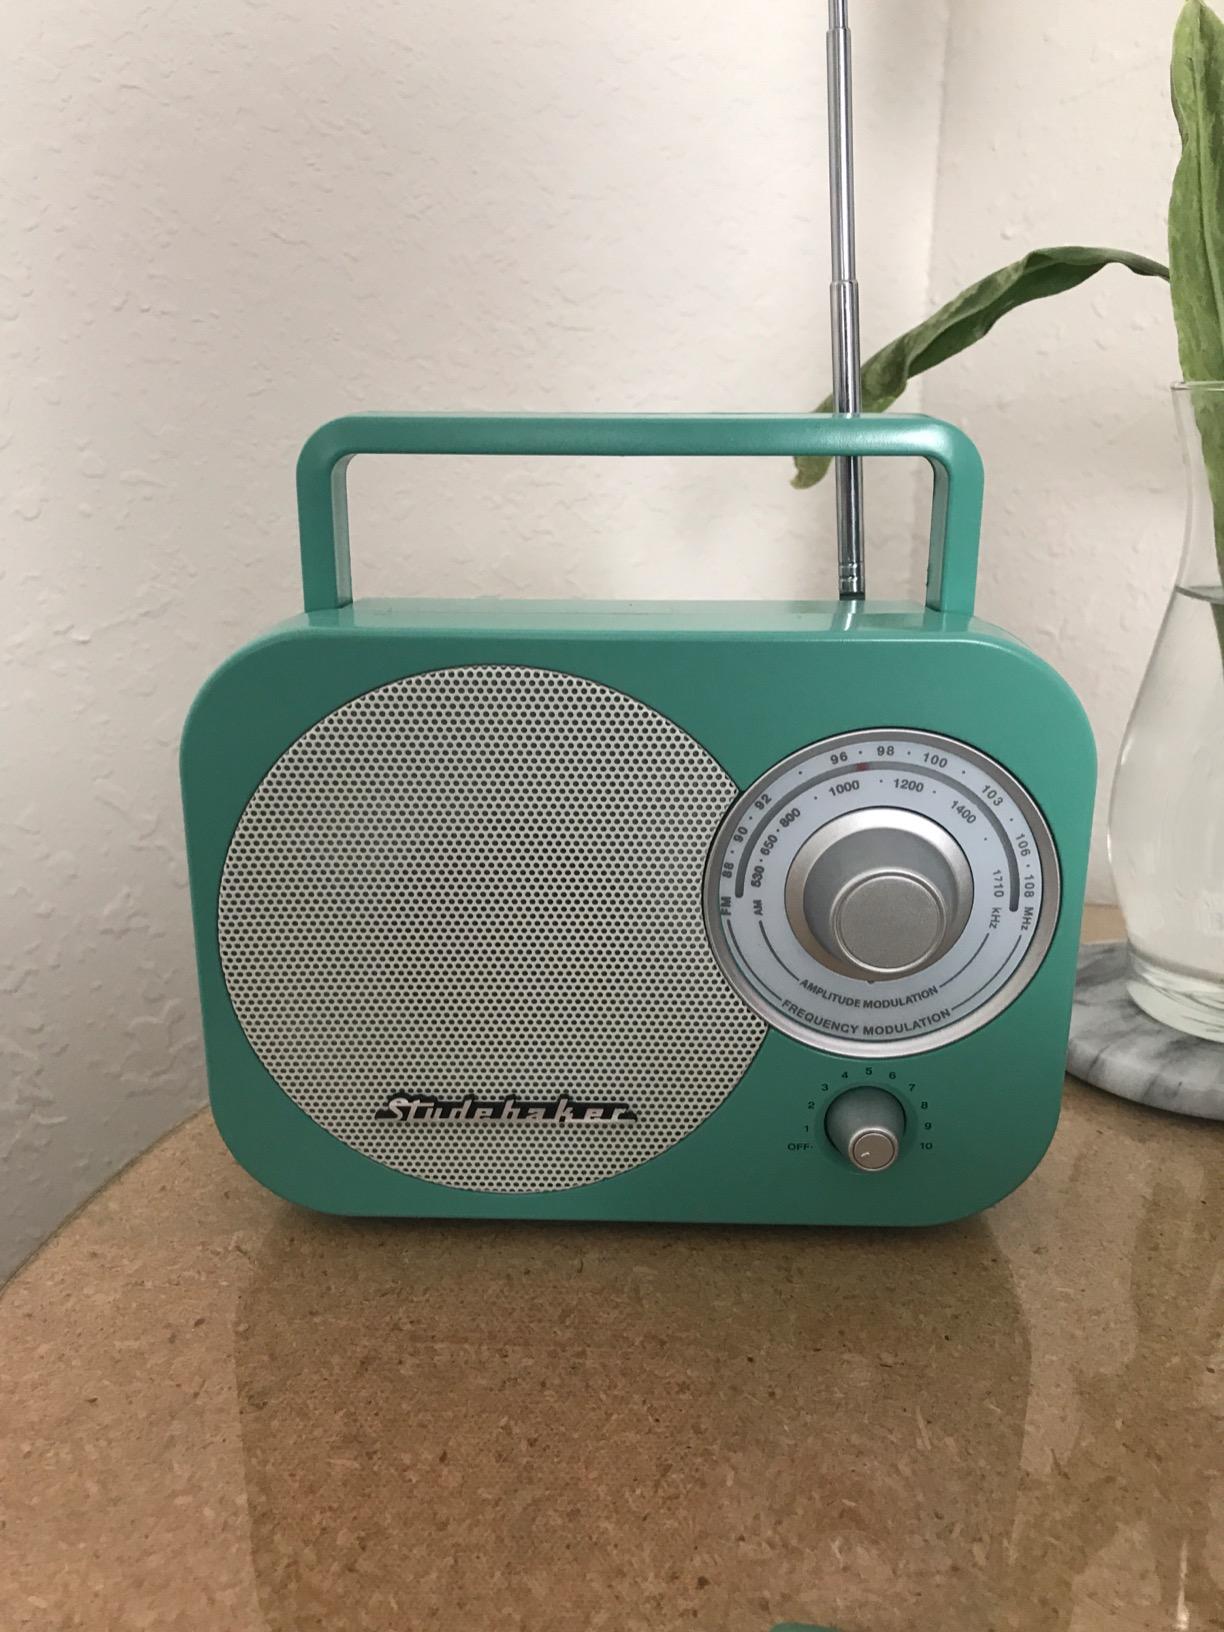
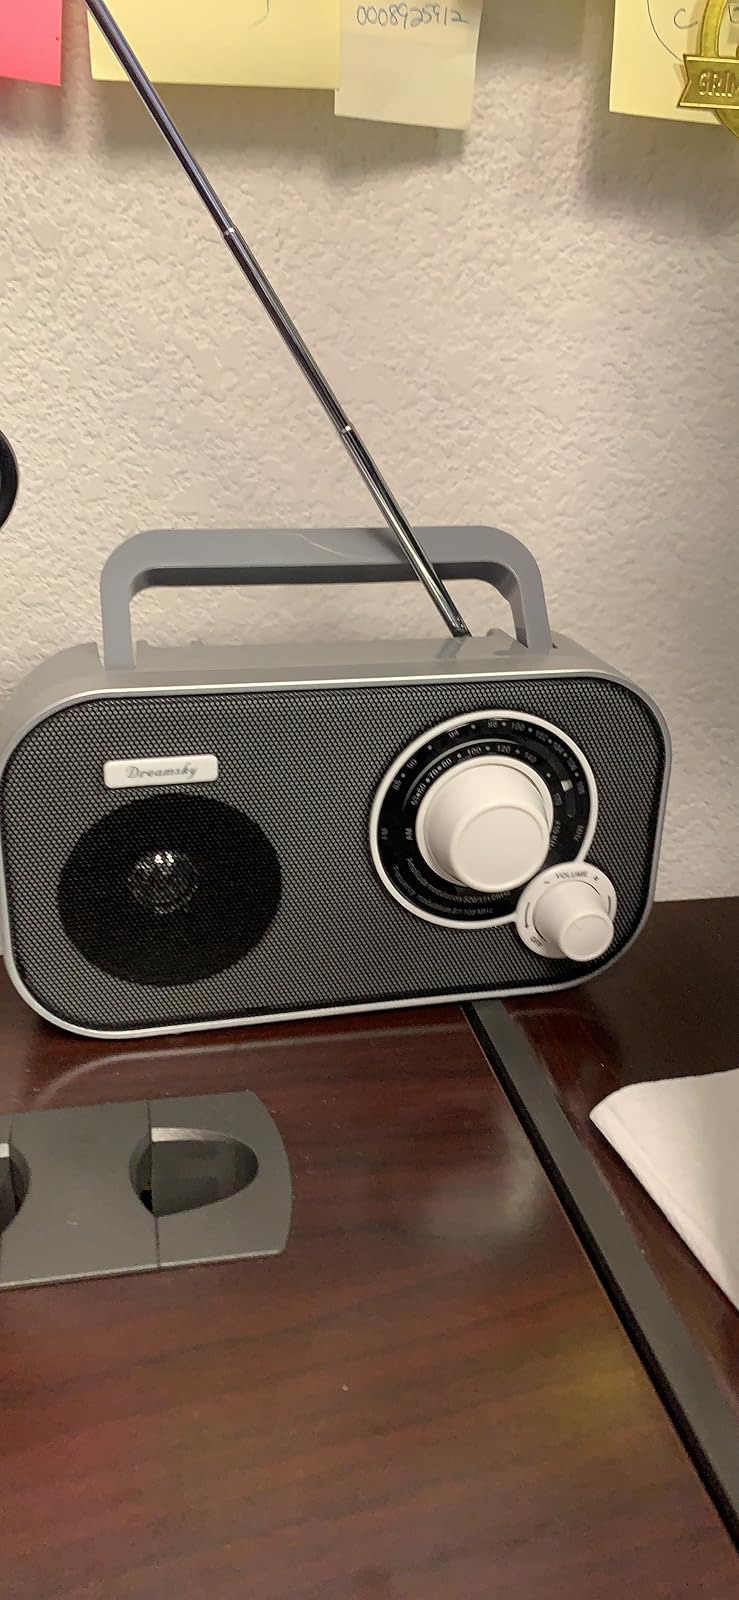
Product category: radio
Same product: no